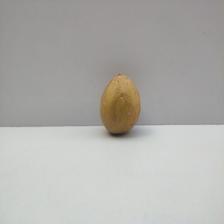
Size: Medium